Amaury Cordeel

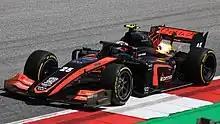
Cordeel driving for Van Amersfoort Racing during the 2022 Spielberg Formula 2 round.

Cordeel took part in 2021 Formula 2 post-season testing with Van Amersfoort Racing. He was later announced as one of the team's drivers for the season, initially partnering Jake Hughes and later driving alongside David Beckmann and Juan Manuel Correa.